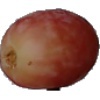
Label: Grape Pink 1